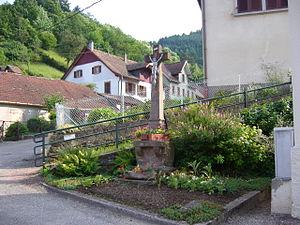
Calvaire de Hargoutte
Rombach-le-Franc est une commune française située dans le département du Haut-Rhin, en région Grand Est.